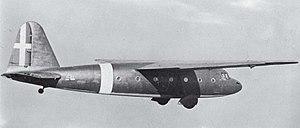
Aeronautica Lombarda AL-12P en vol